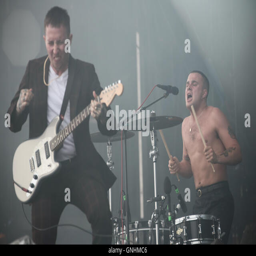
slaves performing on the main stage on day of festival .